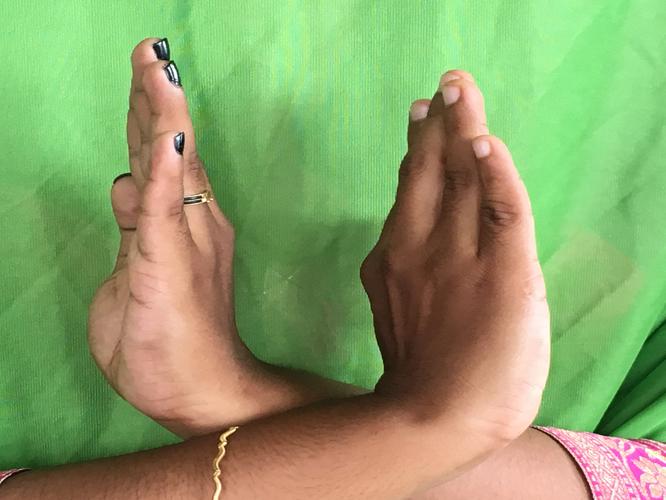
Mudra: Swastikam
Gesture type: double_hand